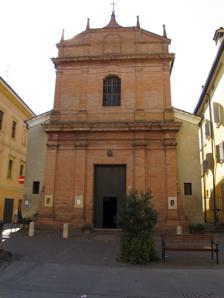
Building: Santissima Annunziata, Rubiera
Country: Italy
Year built: 1713
Facade of the church Santissima Annunziata , or merely the Annunziata , is a Baroque -style, Roman Catholic chapel-church, or oratory, located in Rubiera , province of Reggio Emilia , region of Emilia Romagna , Italy. History The church, located in front of the Sacrati family palace, was built between 1710 and 1713. The  facade was built in 1750 and the main altar in 1759. The altar on the left is dedicated to St Roch with a canvas (circa 1730) attributed to the school of Guercino . The church was suppressed in 1799. In 1808, the new Brotherhood of Santissimo Sacramento (Holy Sacrament), took the place of the former Annunziata in care of the church. By 1915, the church had become a store for forage products; after the second world war it underwent restoration. References